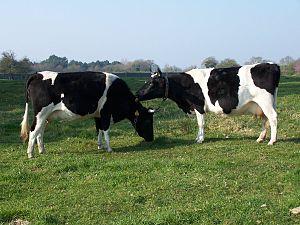
vaches Bretonnes Pie Noir dans le Morbihan
La bretonne pie noir souvent improprement appelée bretonne pie noire est une race bovine française. Auray et Quimper, lui donnent le nom local de « morbihannaise » ou de « bretonne pie de la lande ».